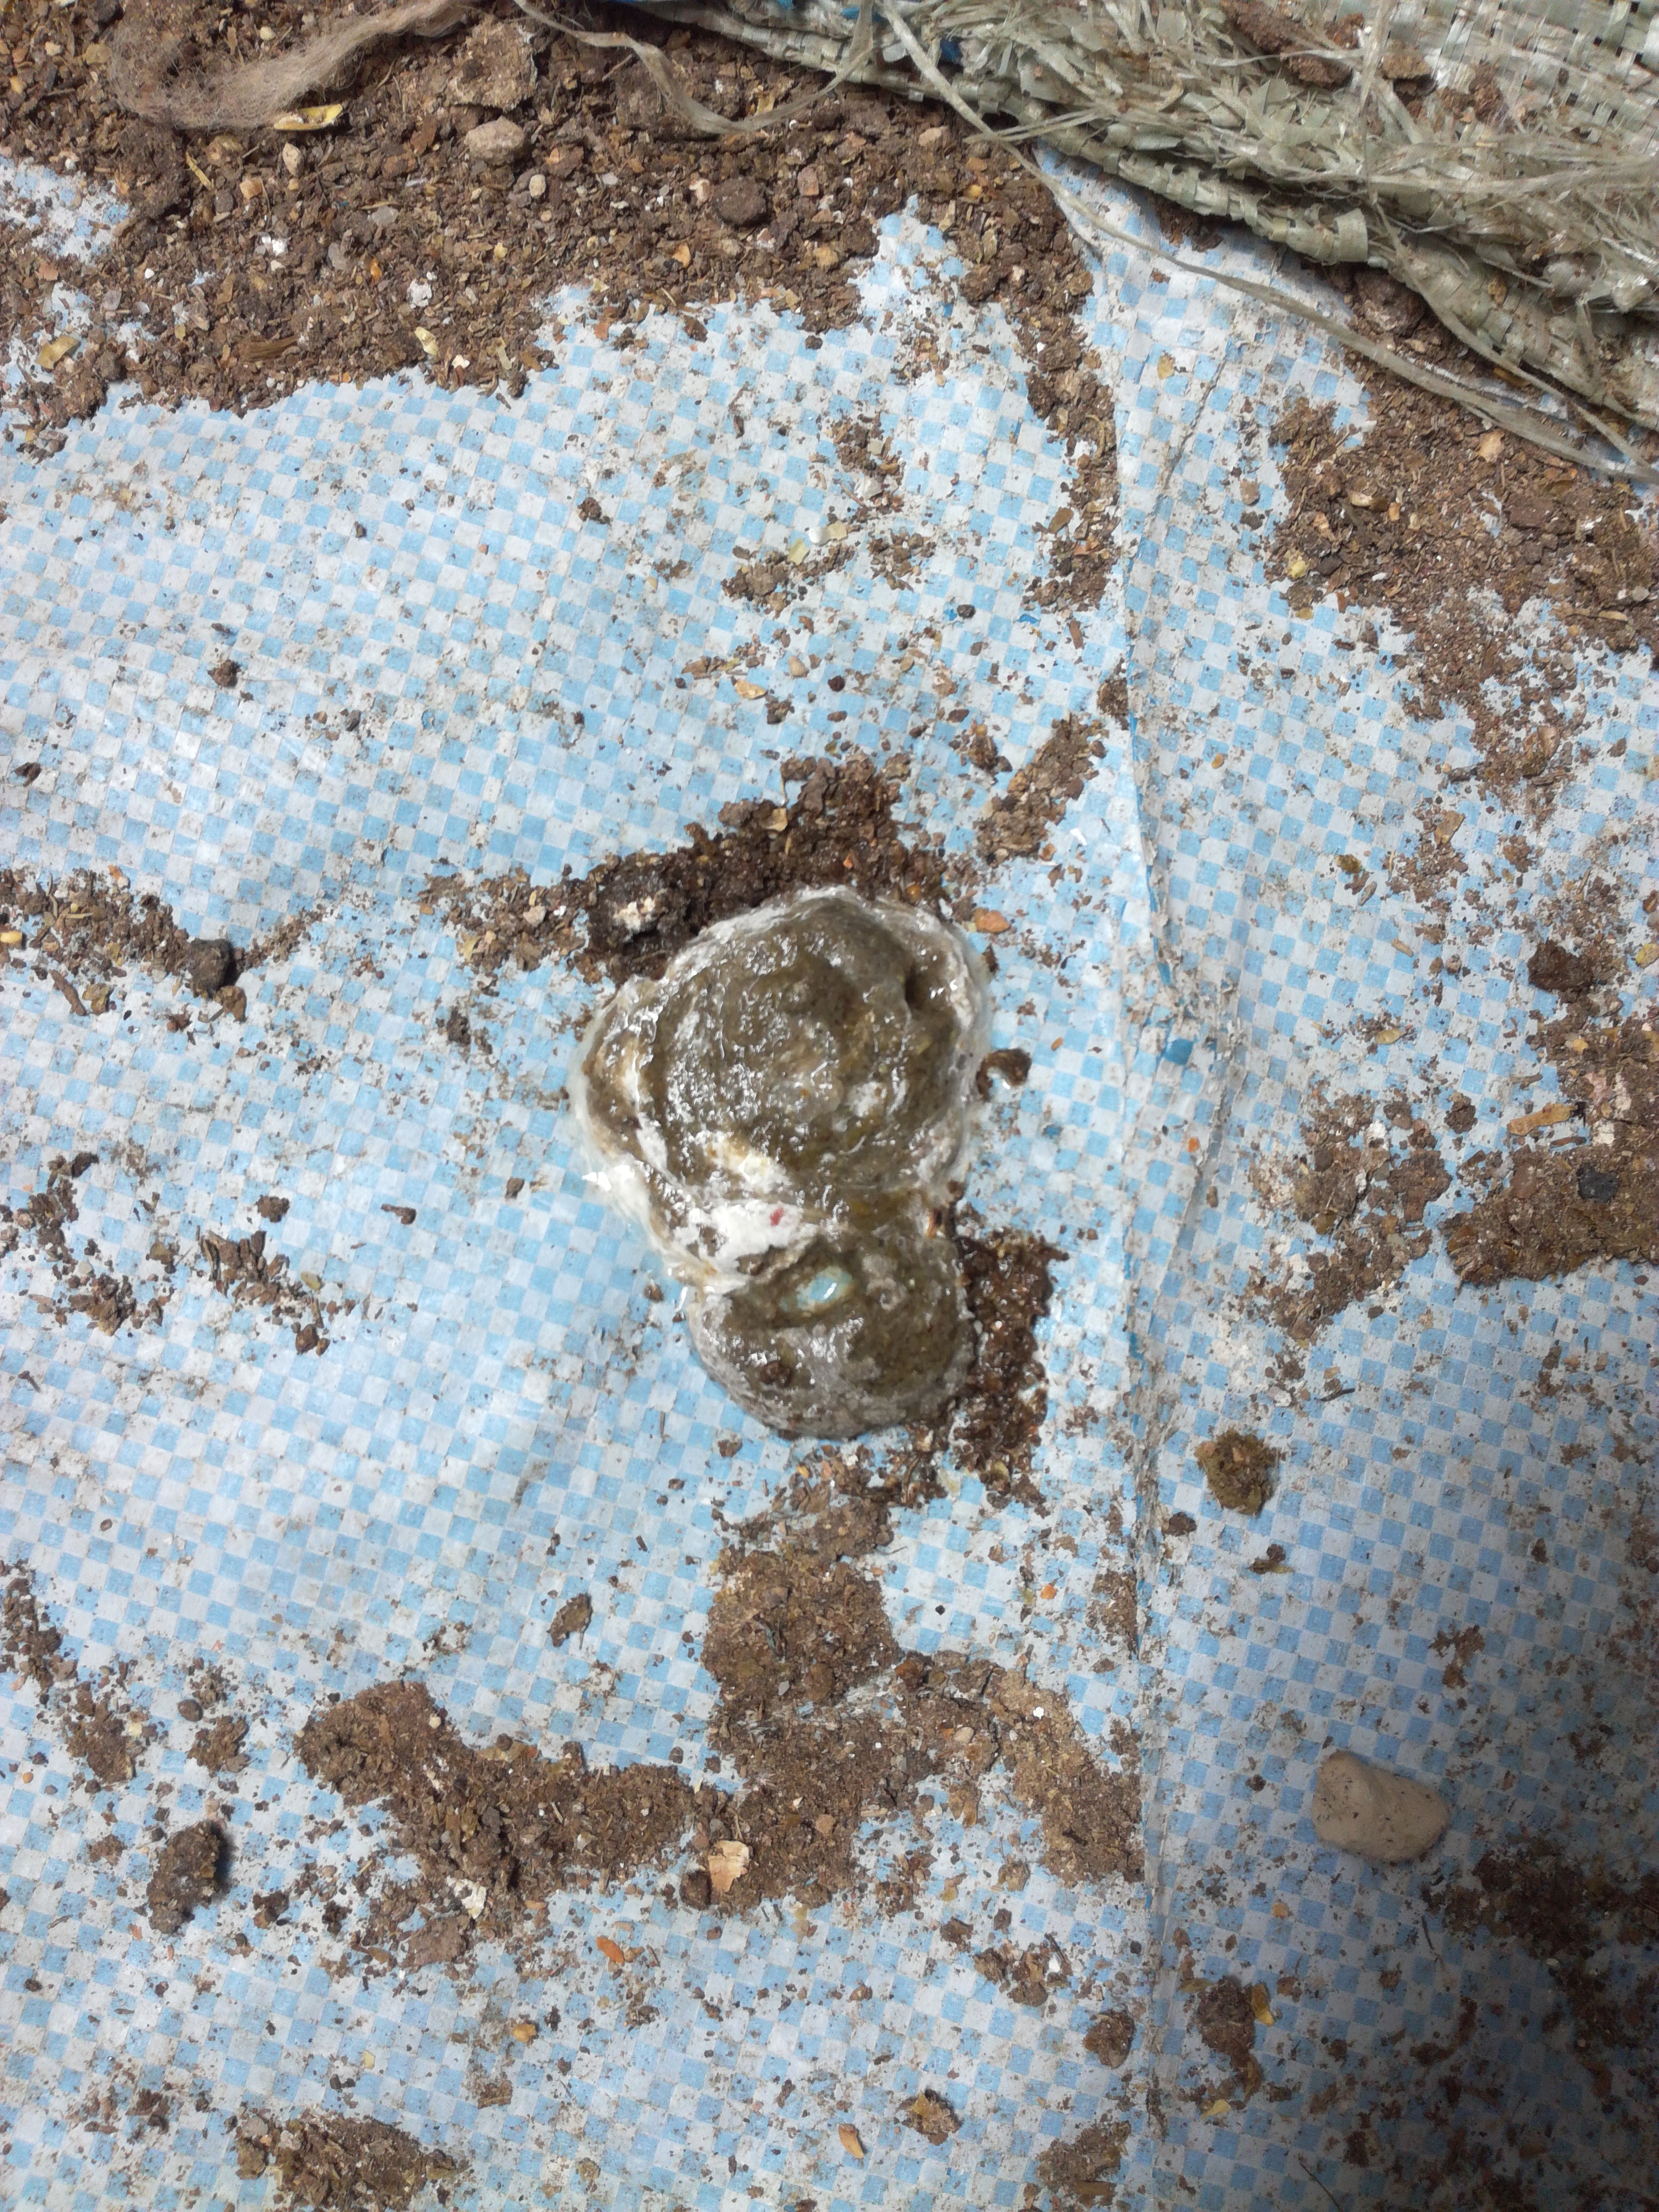
PCR-confirmed diagnosis: Salmonella